Silver Oaks International School - Bachupally Campus, Hyderabad

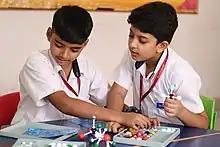

The IB Primary Years Program (PYP) is a theme/research-based learning methodology for children aged 3–12.